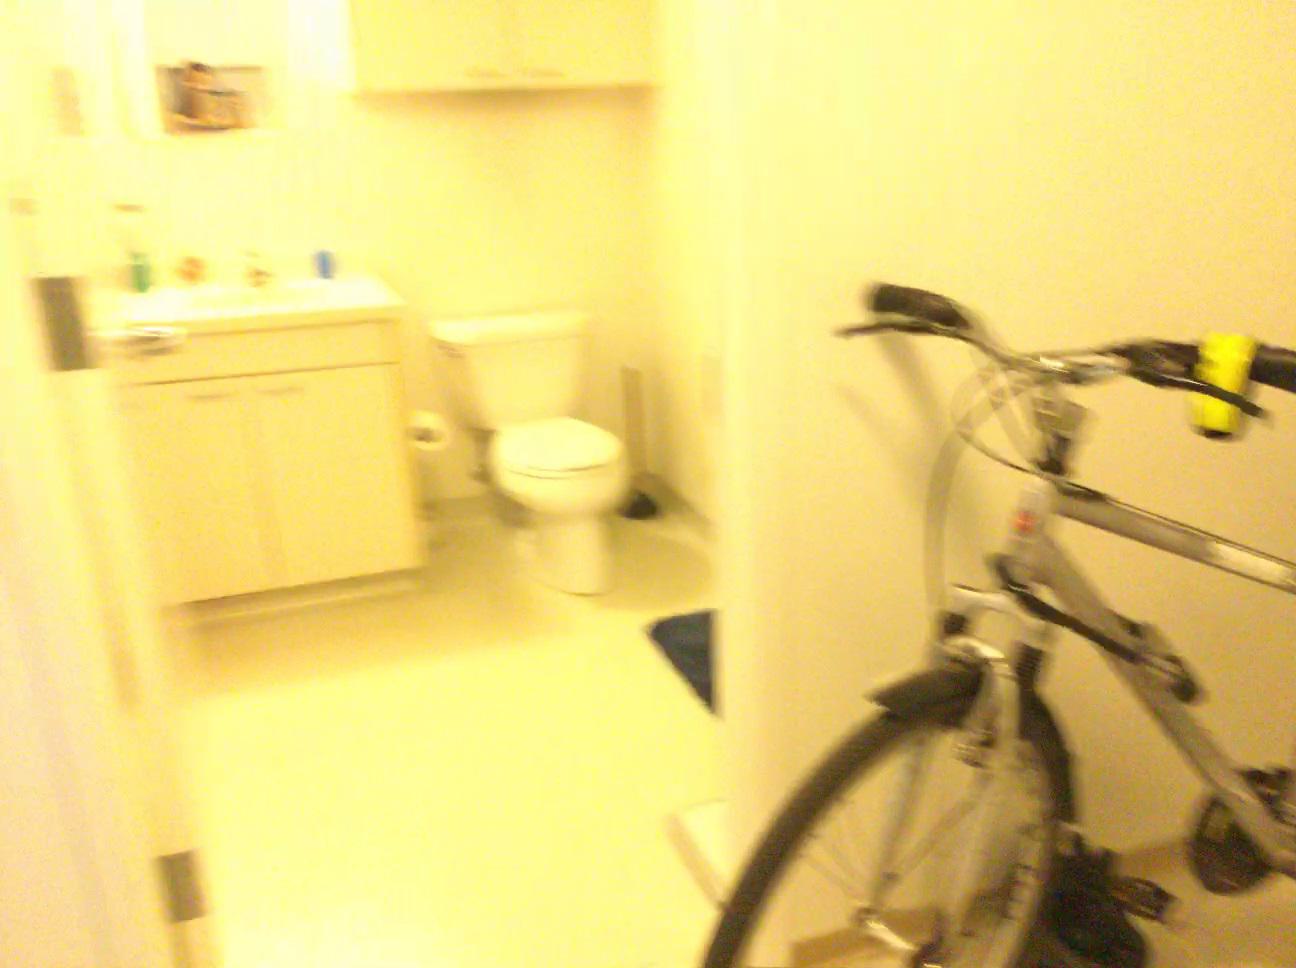
Question: Is the bicycle in front of the mirror from the second object's perspective? Final answer should be yes or no.
Answer: Yes